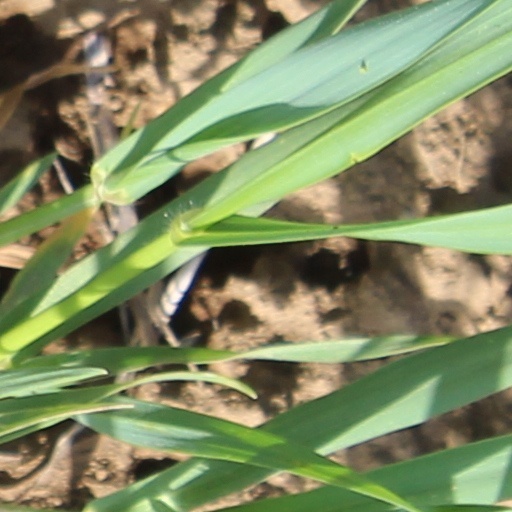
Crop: wheat